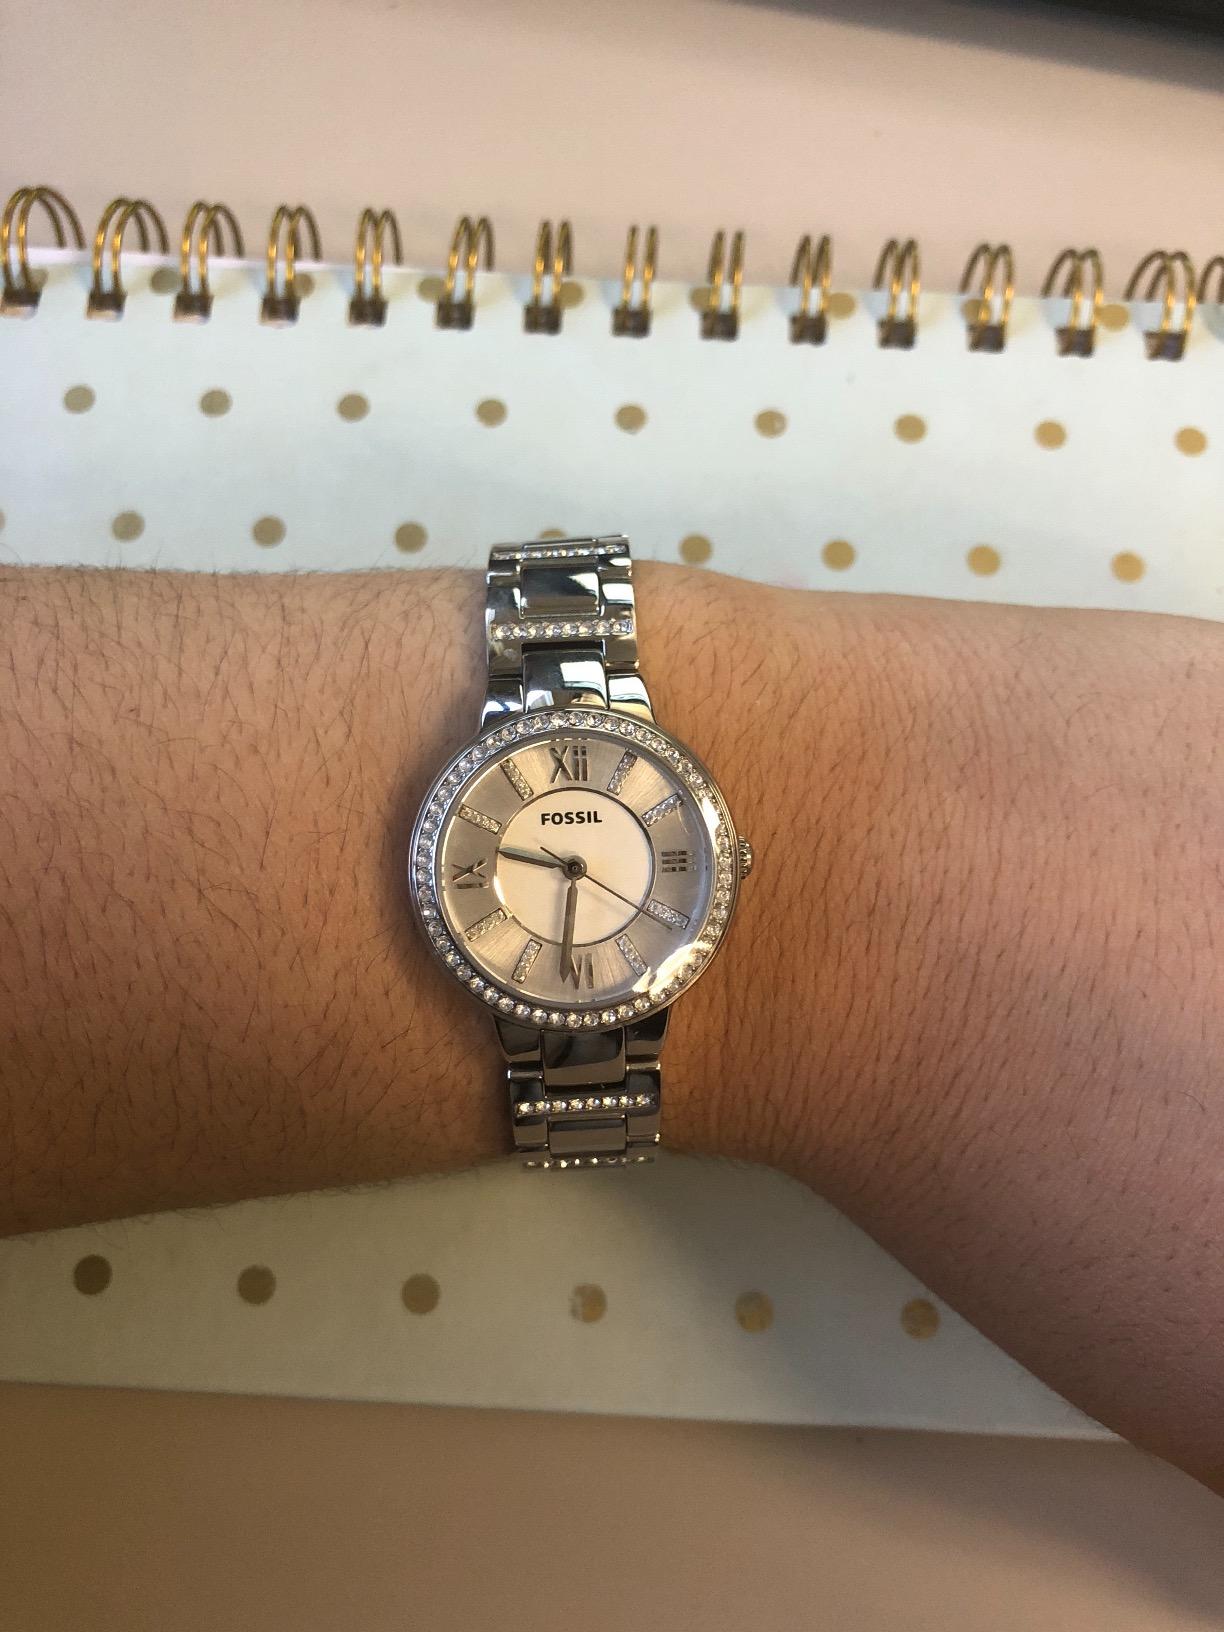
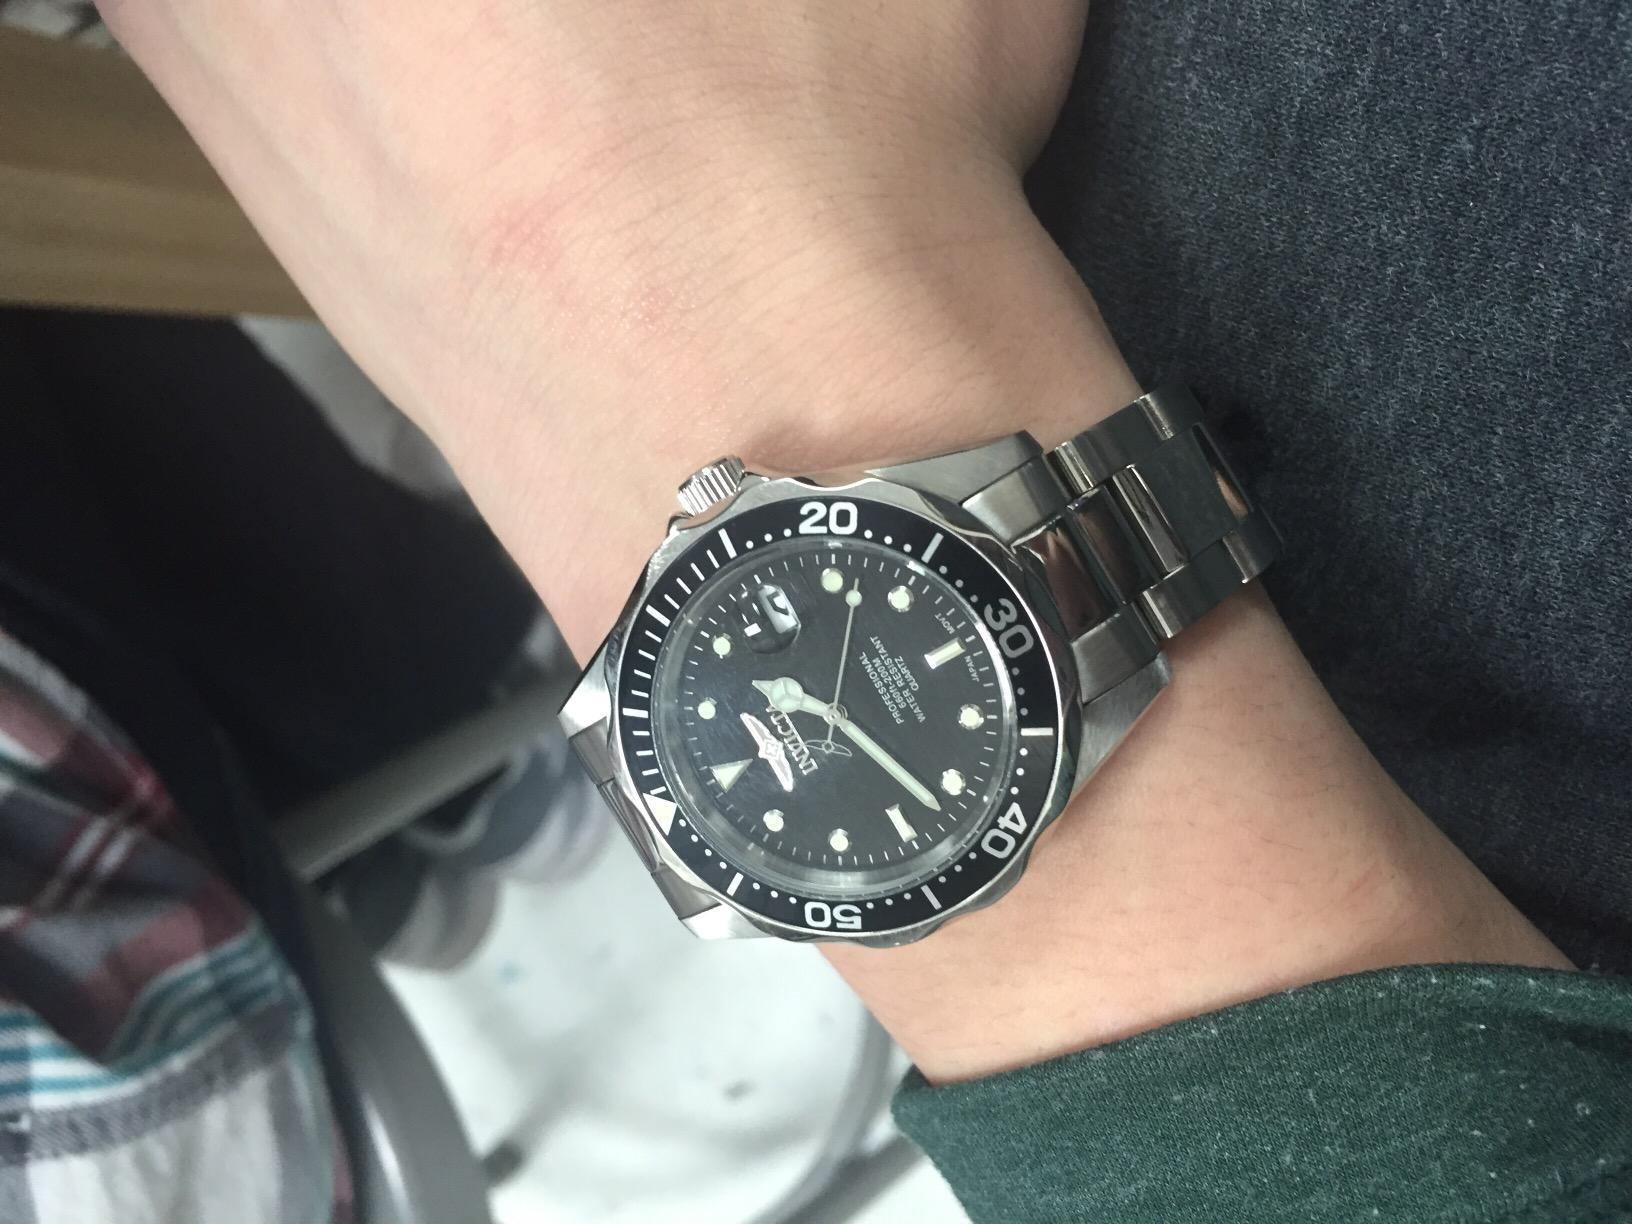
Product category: accessories_watch
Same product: no